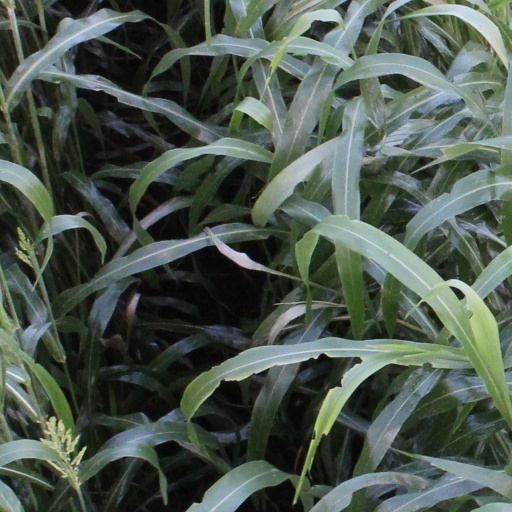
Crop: sorghum